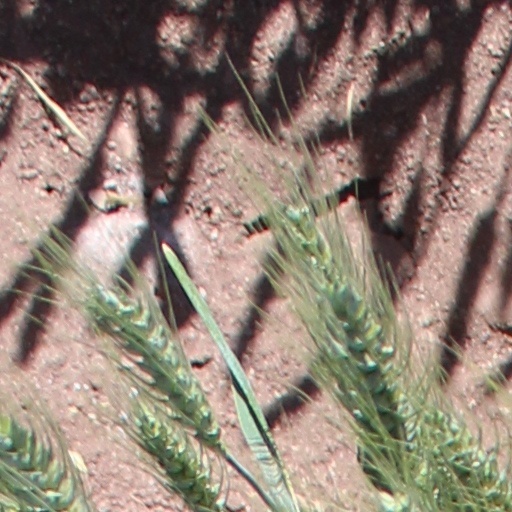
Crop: wheat